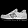
Label: Sneaker